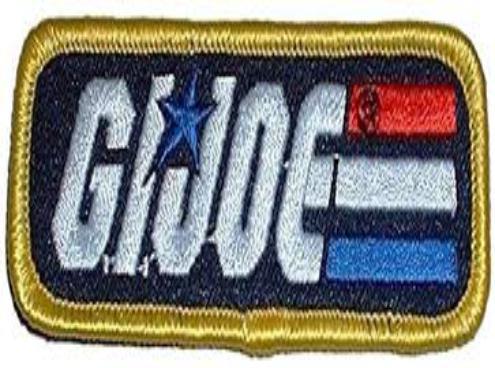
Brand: g.i. joe
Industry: Leisure